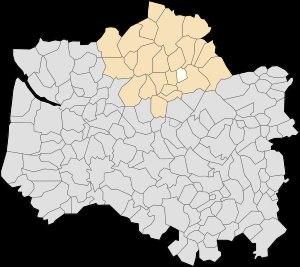
Avesnes, également connue sous le nom d'Avesnes-au-Mont, est une commune française située dans le département du Pas-de-Calais en région Hauts-de-France.